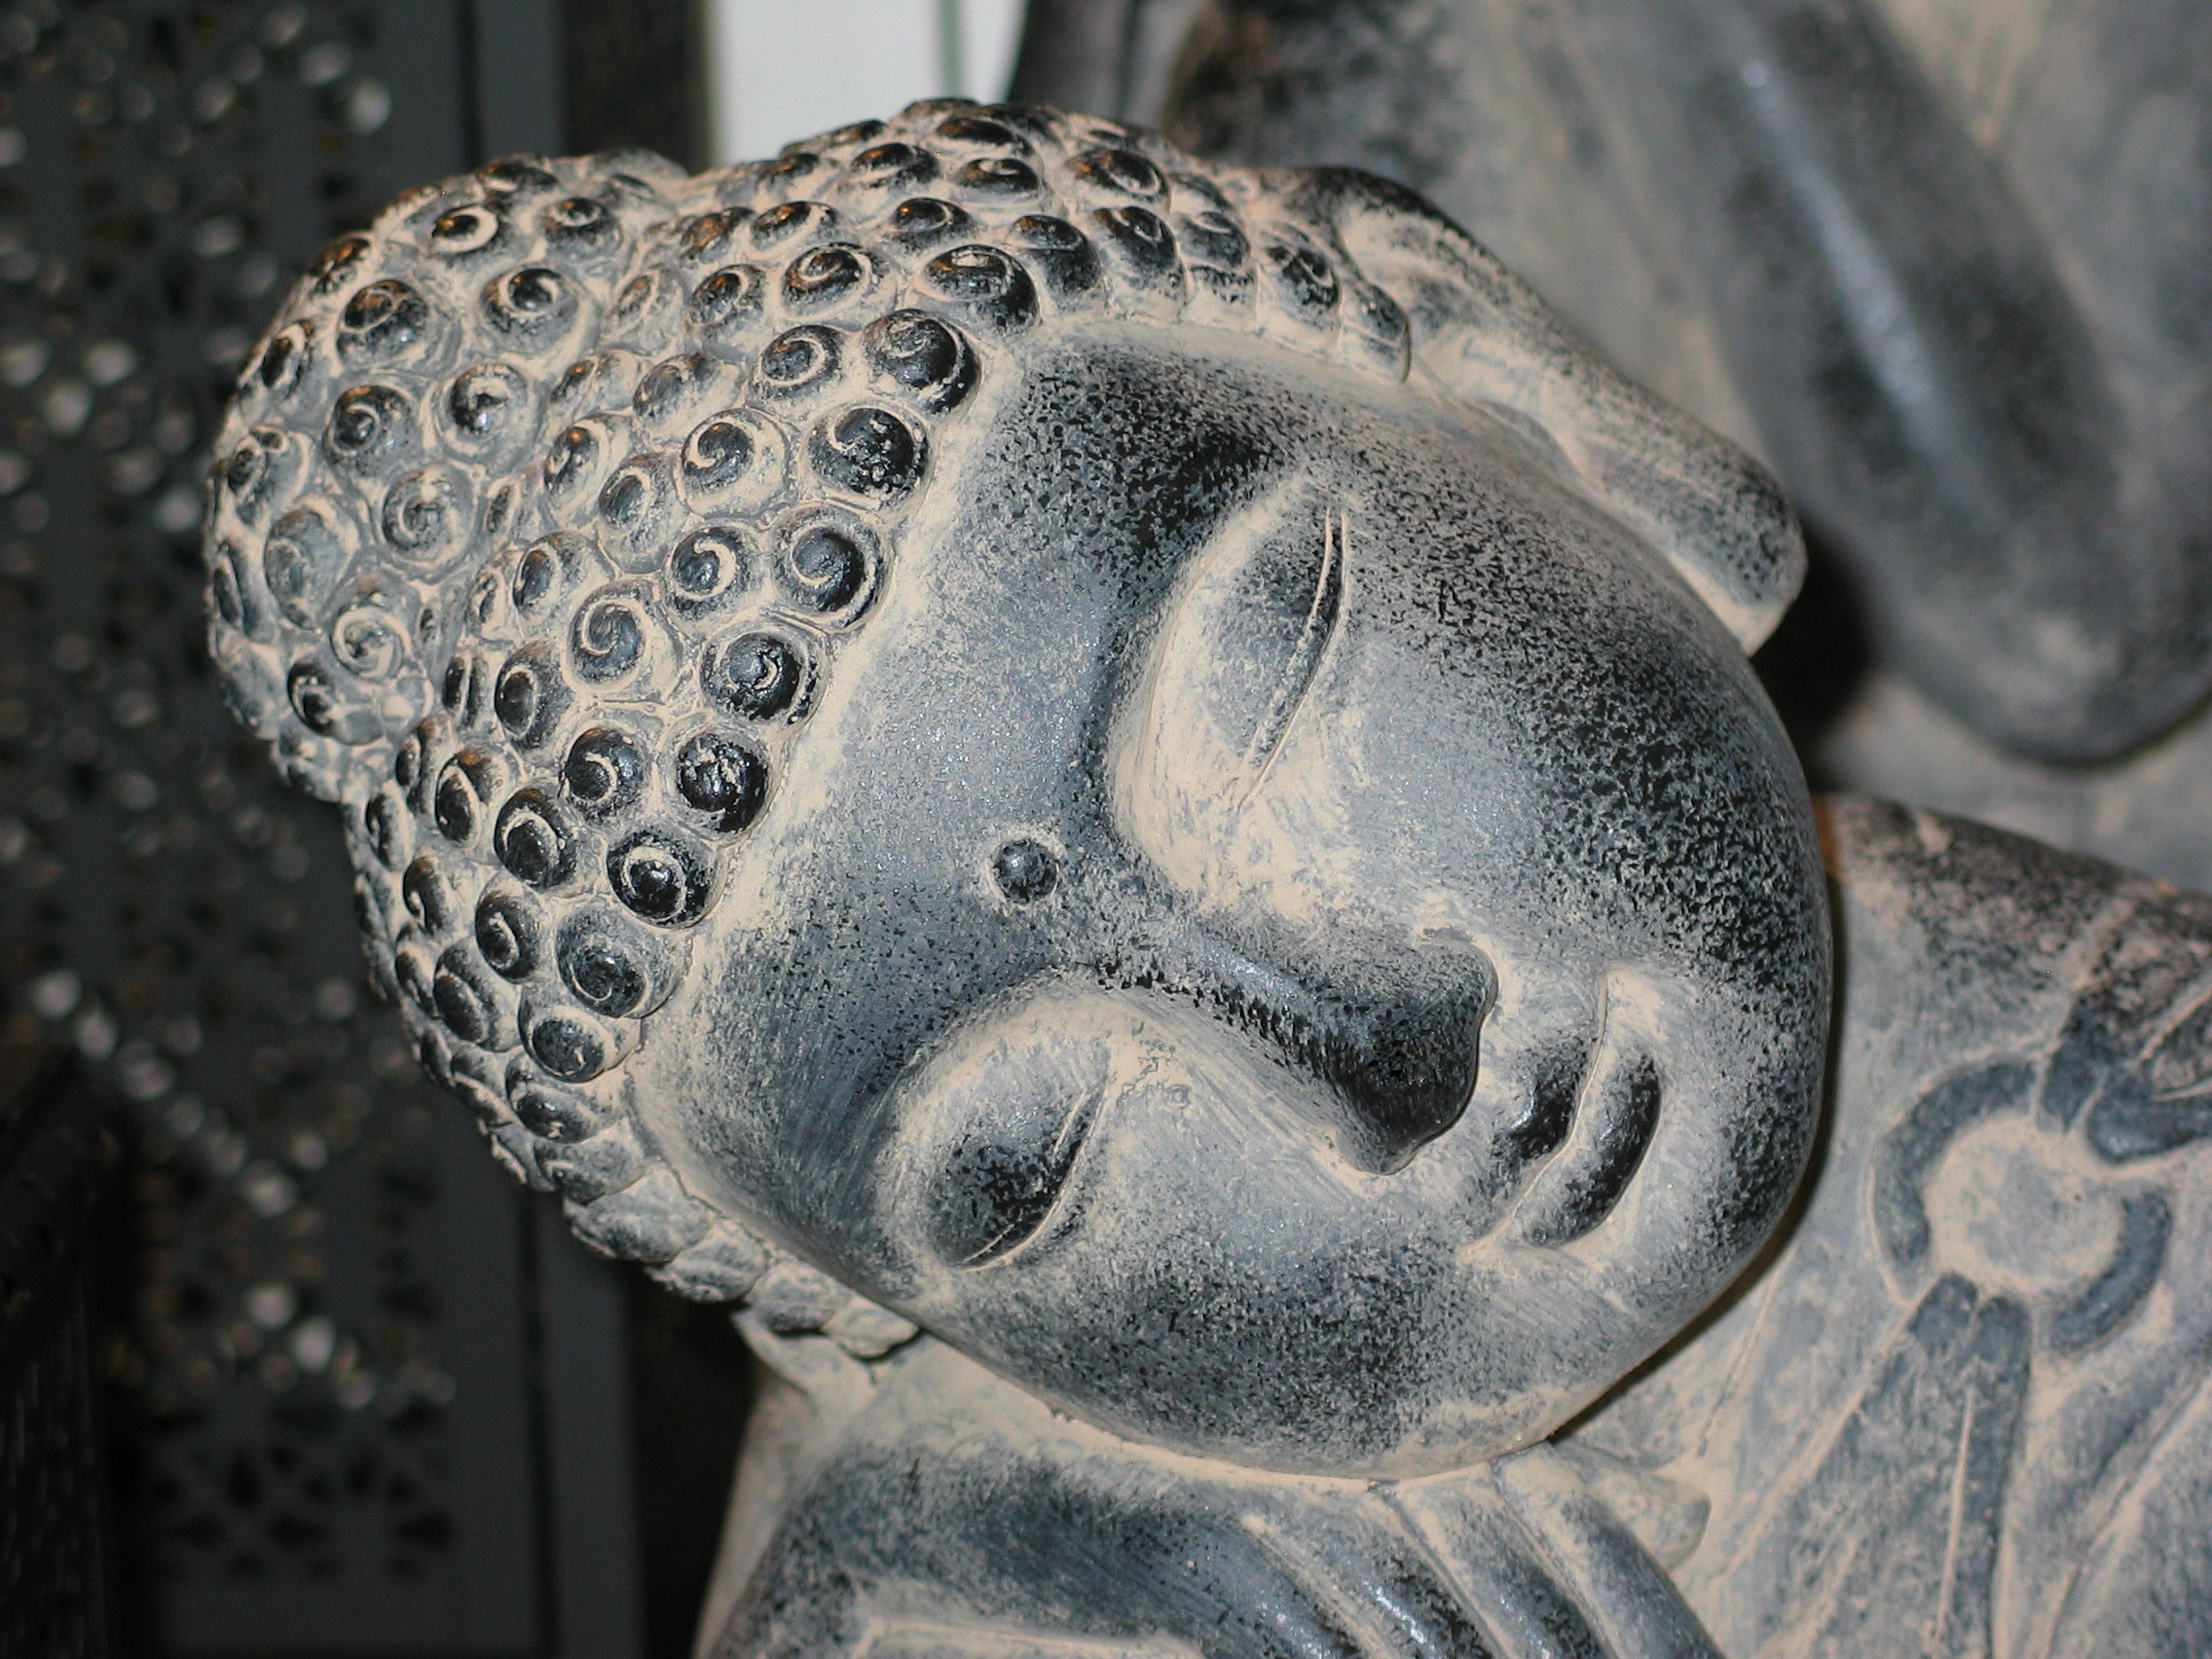
rock, monument, statue, chinese, meditate, buddhism, religion, asia, rest, material, zen, spiritual, fig, nap, close up, vietnamese, sculpture, ceremony, art, relaxation, meditation, temple, head, yoga, buddha, carving, indian, silent, harmony, force, impression, spirituality, stone figure, wellness, stone carving, inner calm, ancient history